Dena DeRose

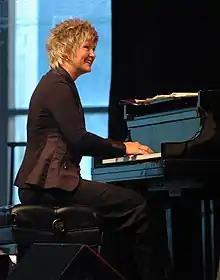
Dena DeRose at the Litchfield Jazz festival in 2009, taken by Ed Newman

Dena DeRose (born February 15, 1966) is an American jazz pianist, singer and educator. Although she began her career just as a pianist, medical problems with her hand forced her to become a vocalist as well. She has released seven solo albums.